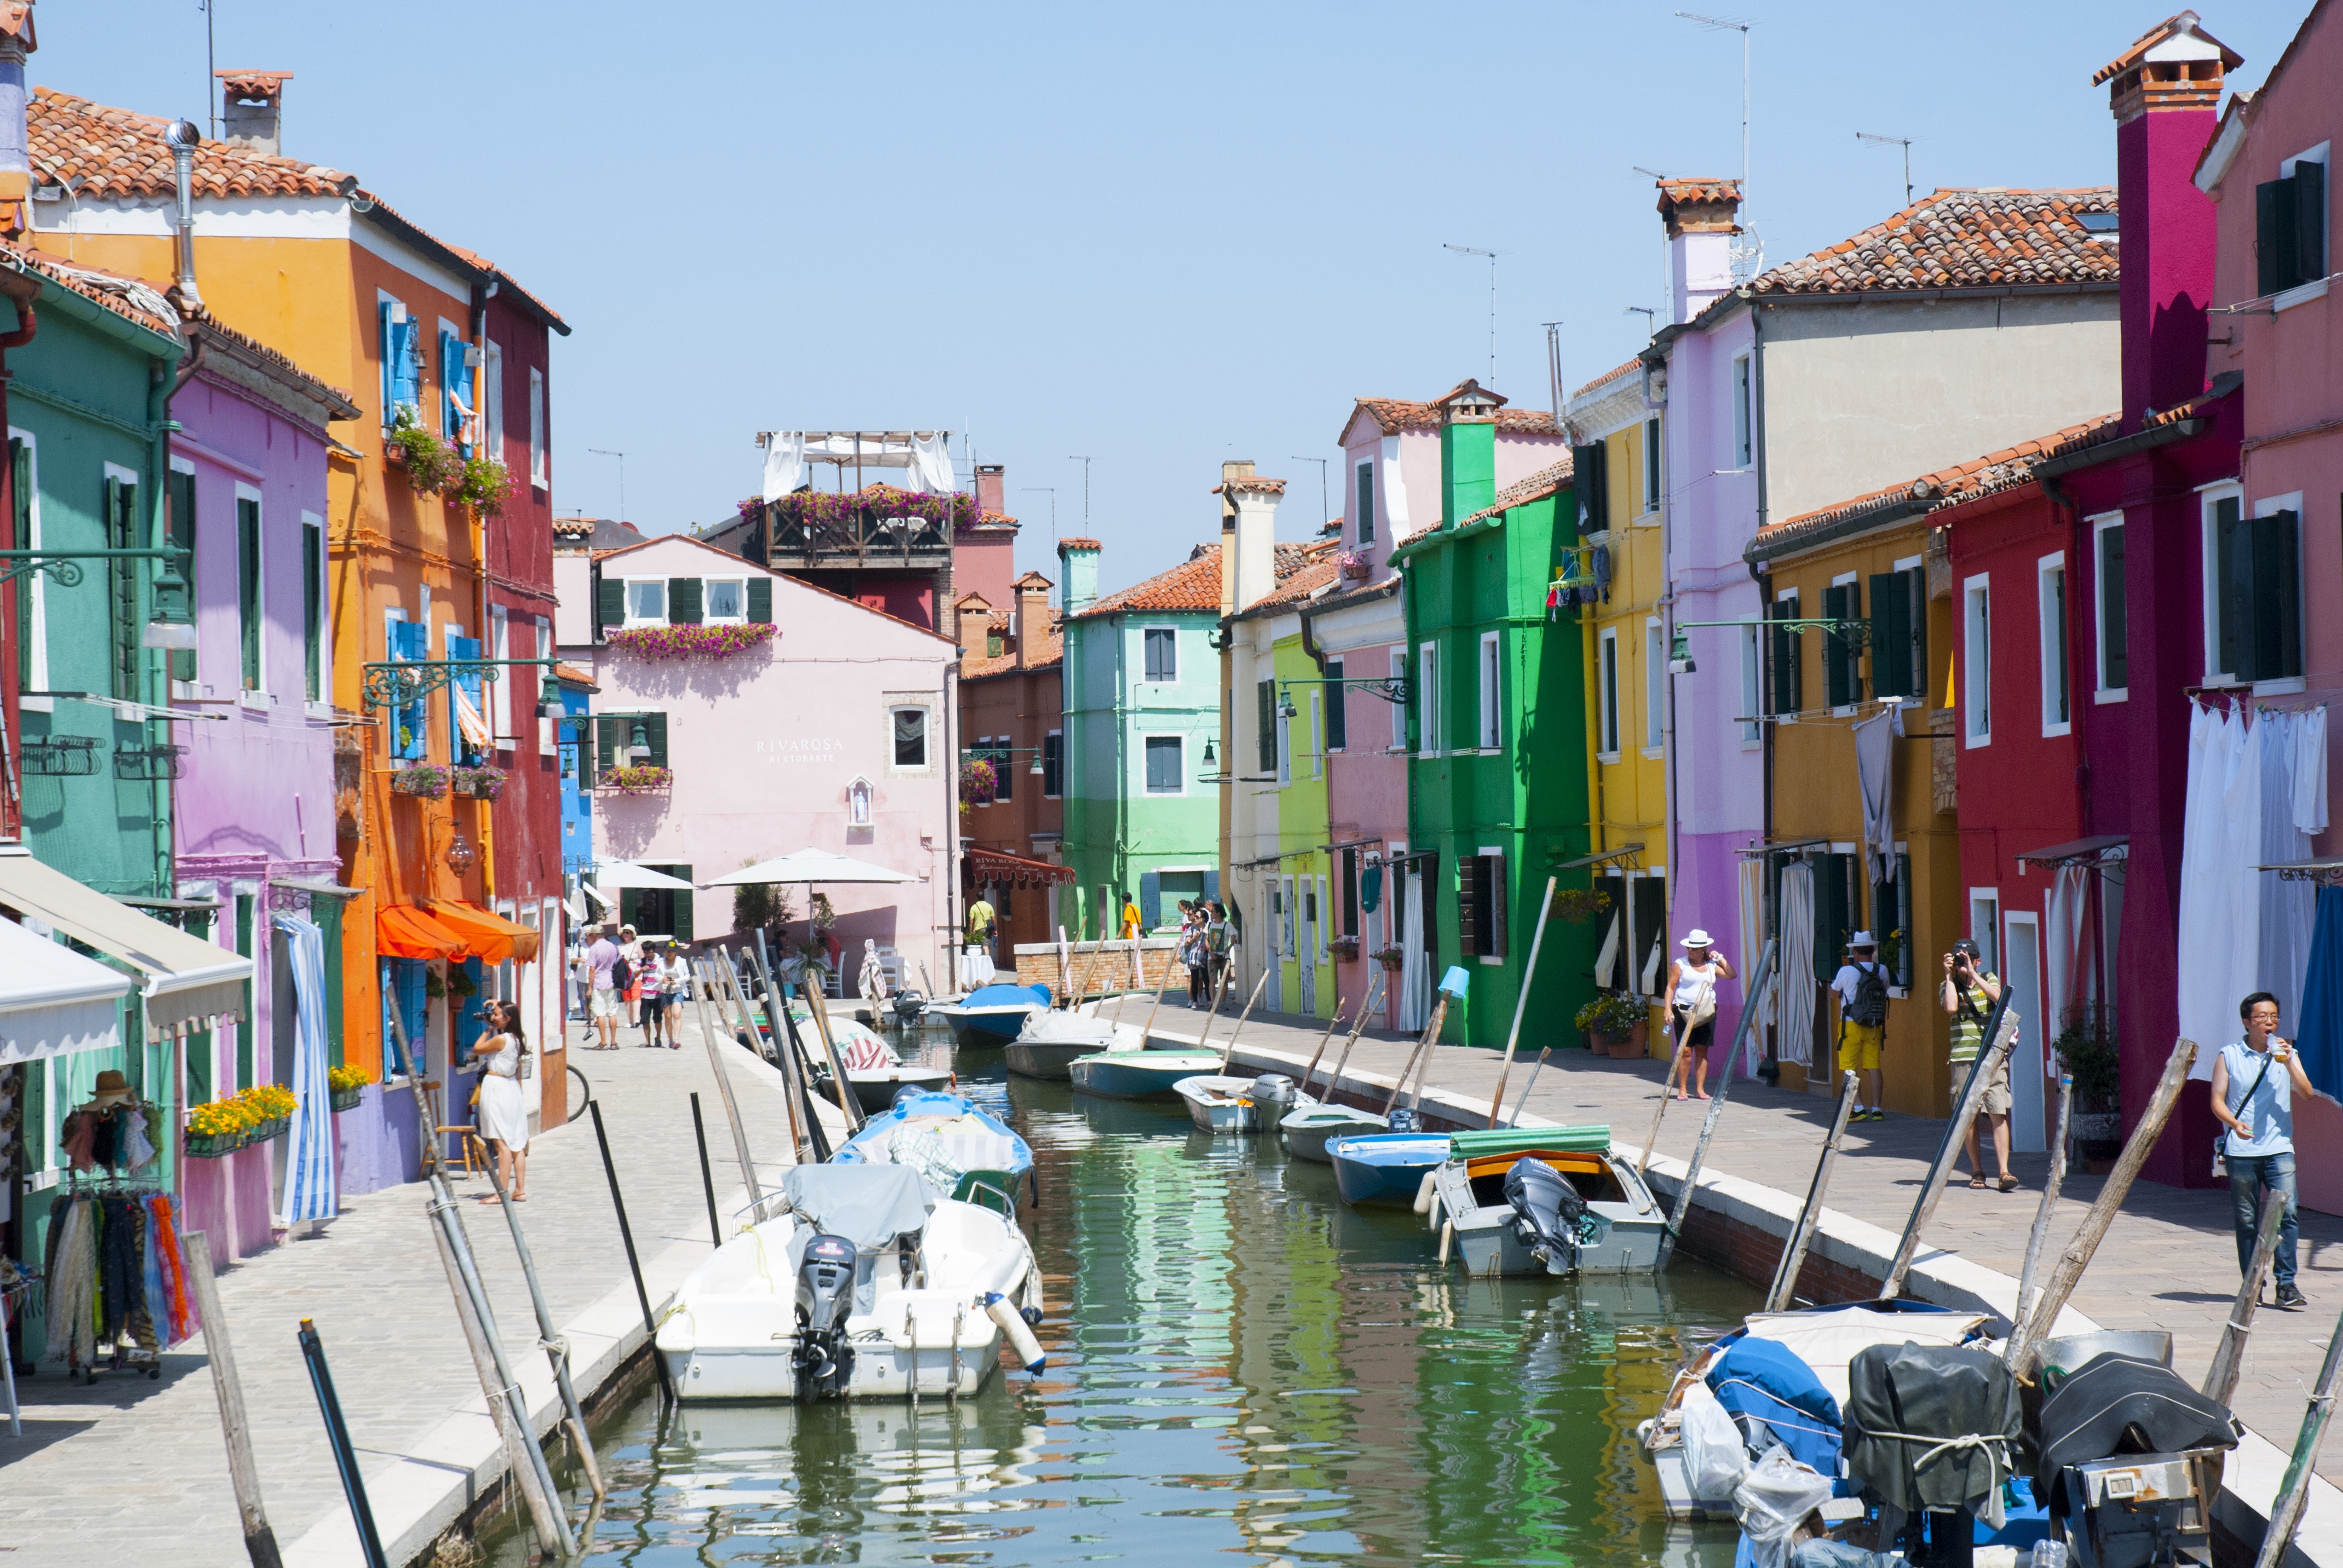
landscape, water, nature, dock, sky, town, view, canal, cityscape, summer, vacation, vehicle, weather, holiday, venice, blue, tourism, heat, waterway, body of water, clouds, holidays, the sun, neighbourhood, the stones, geographical feature